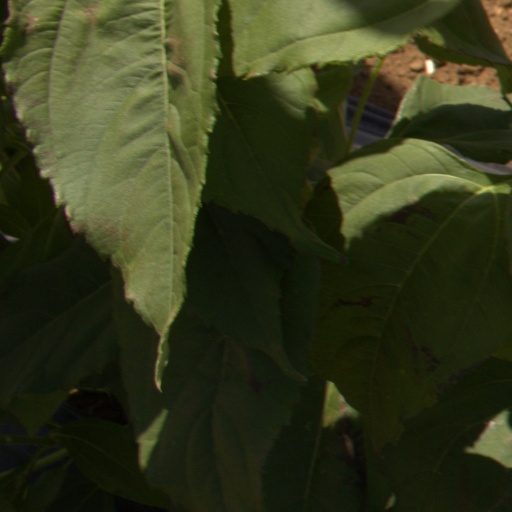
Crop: Jerusalem artichoke